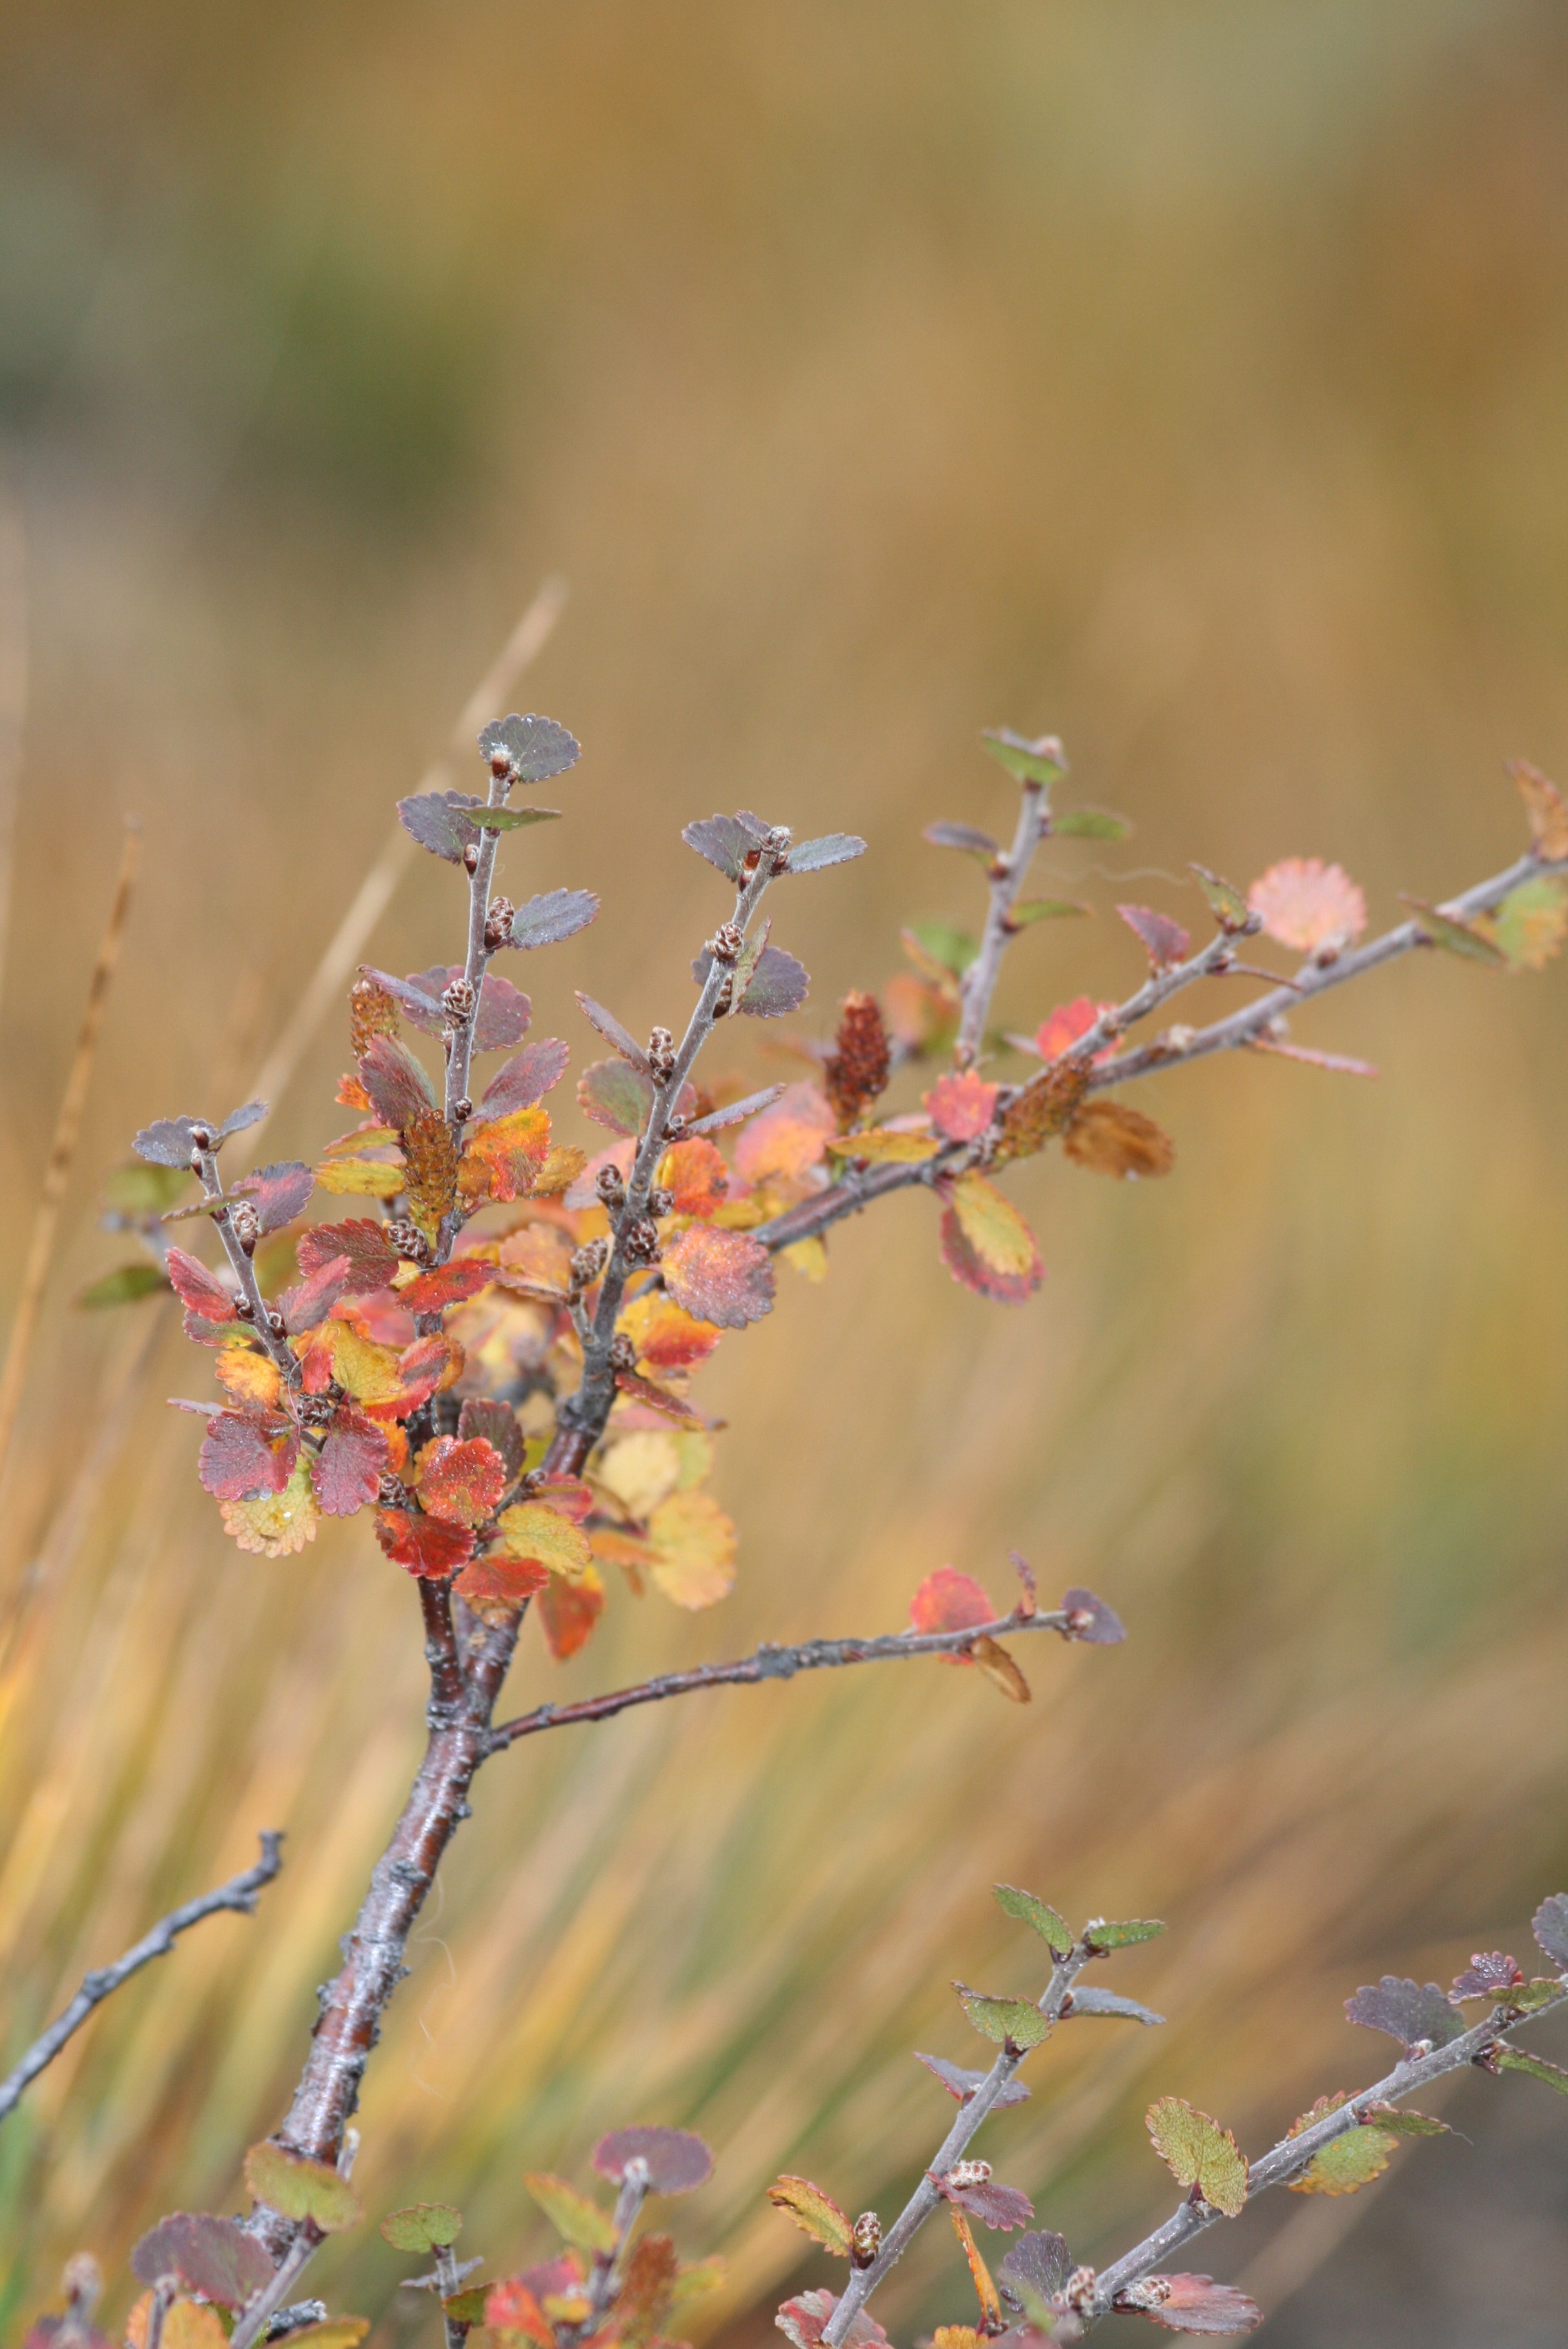
tree, nature, branch, blossom, plant, meadow, leaf, fall, flower, spring, produce, autumn, botany, flora, season, twig, wildflower, shrub, bud, macro photography, flowering plant, plant stem, land plant, thorns spines and prickles